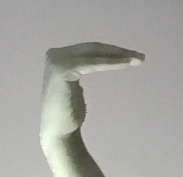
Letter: haa